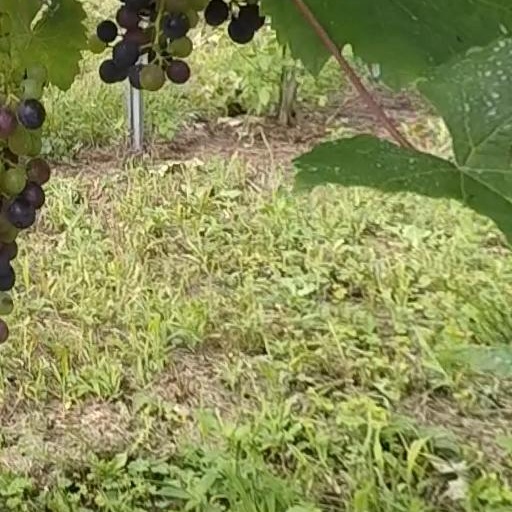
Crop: grape